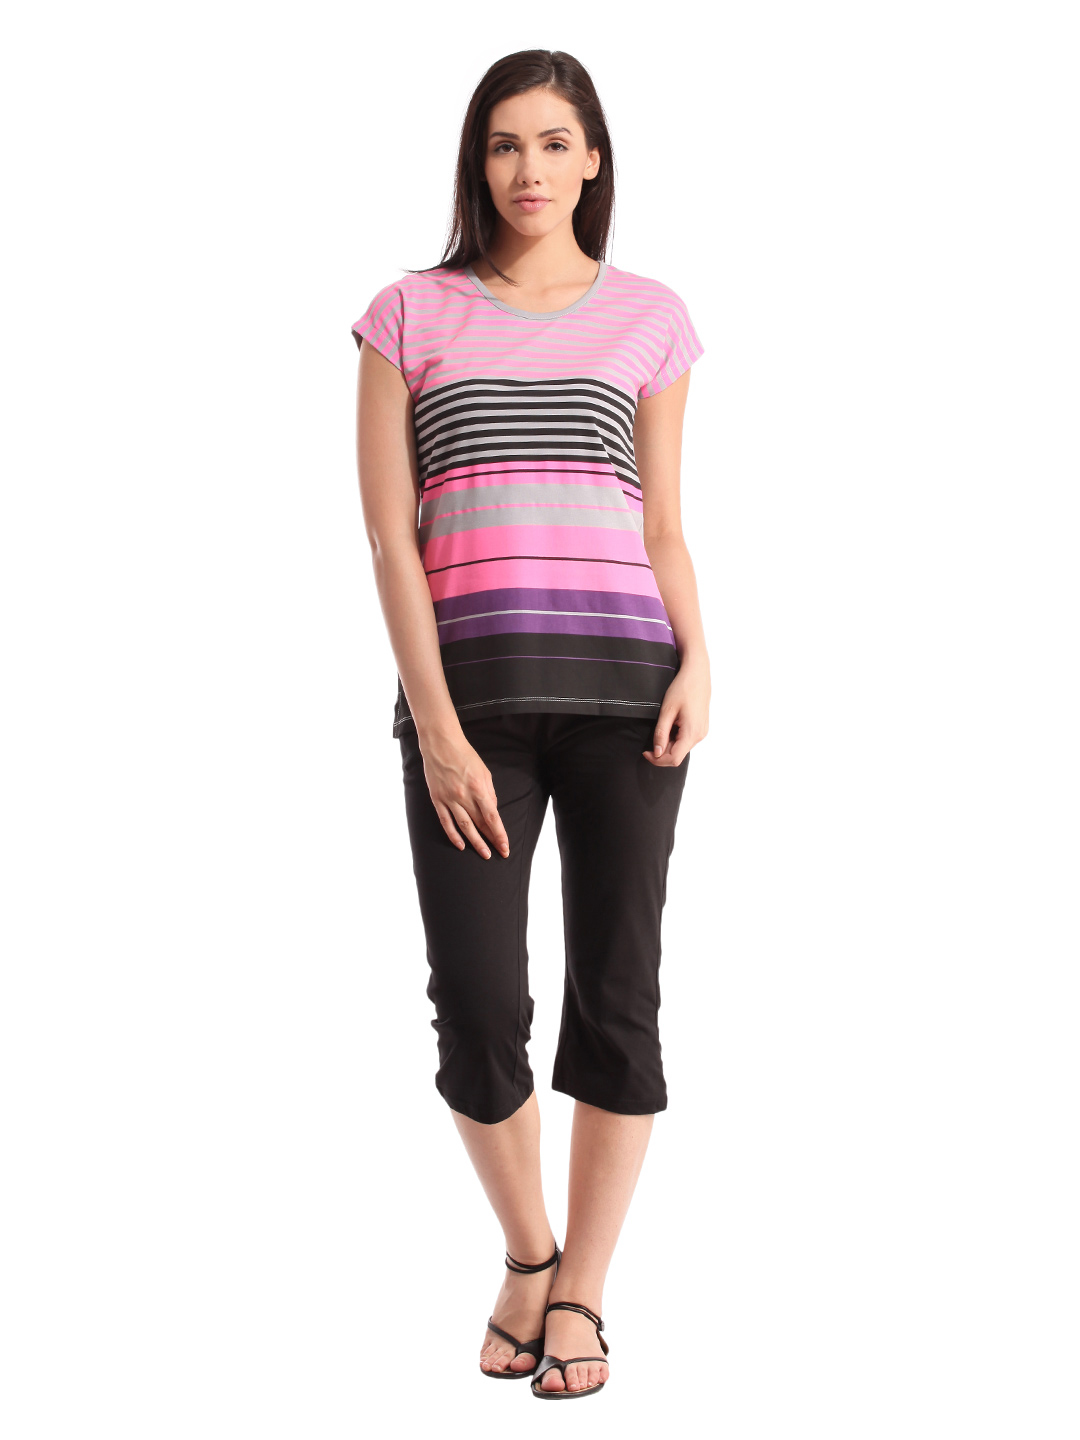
SDL by Sweet Dreams Women Pink Night suits
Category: Apparel / Loungewear and Nightwear / Night suits
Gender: Women
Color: Pink
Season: Summer 2017
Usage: Casual